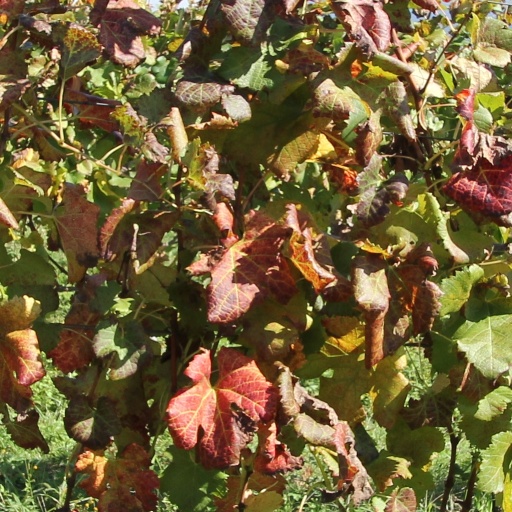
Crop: grape